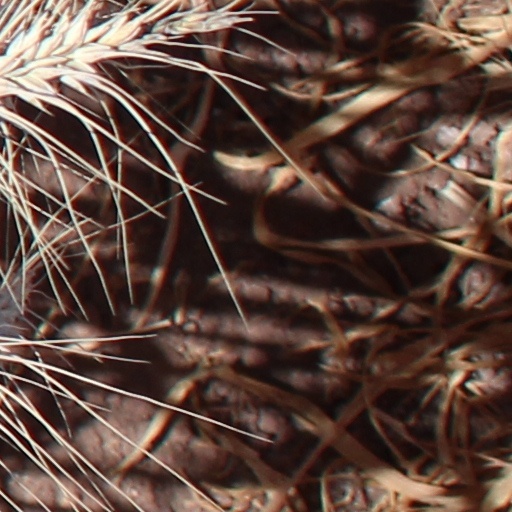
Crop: wheat